Lion dance

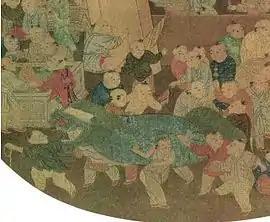
Details of the Song dynasty painting "One Hundred Children Playing in the Spring" (百子嬉春图页) by Su Hanchen showing children performing the Lion dance

There has been an old tradition in China of dancers wearing masks to resemble animals or mythical beasts since antiquity, and performances described in ancient texts such as "Shujing" where wild beasts and phoenix danced may have been masked dances. In Qin dynasty sources, dancers performing exorcism rituals were described as wearing bearskin mask, and it was also mentioned in Han dynasty texts that "mime people" (象人) performed as fish, dragons, and phoenixes.